British Antarctic Territory

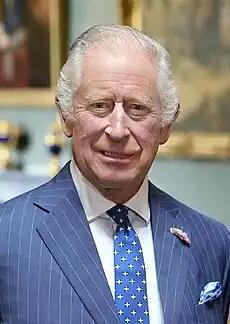

The British Antarctic Territory is administered by the Foreign and Commonwealth Office (FCO). A Commissioner is appointed and is always the Director of the FCO's Overseas Territories Directorate.